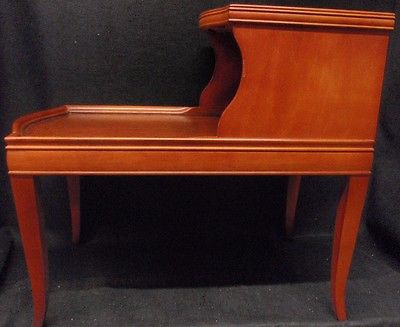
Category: table